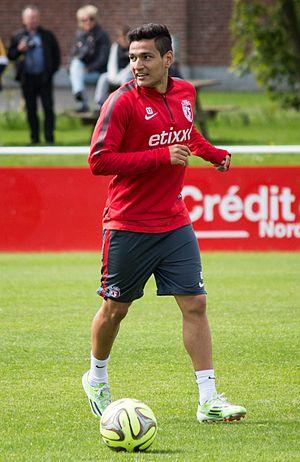
Marcos Paulo Mesquita Lopes dit Rony Lopes, né le 28 décembre 1995 à Belém au Brésil, est un footballeur international portugais évoluant au poste de milieu de terrain à l'OGC Nice en prêt du Séville FC.